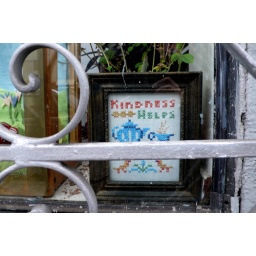
cross stitch in a window